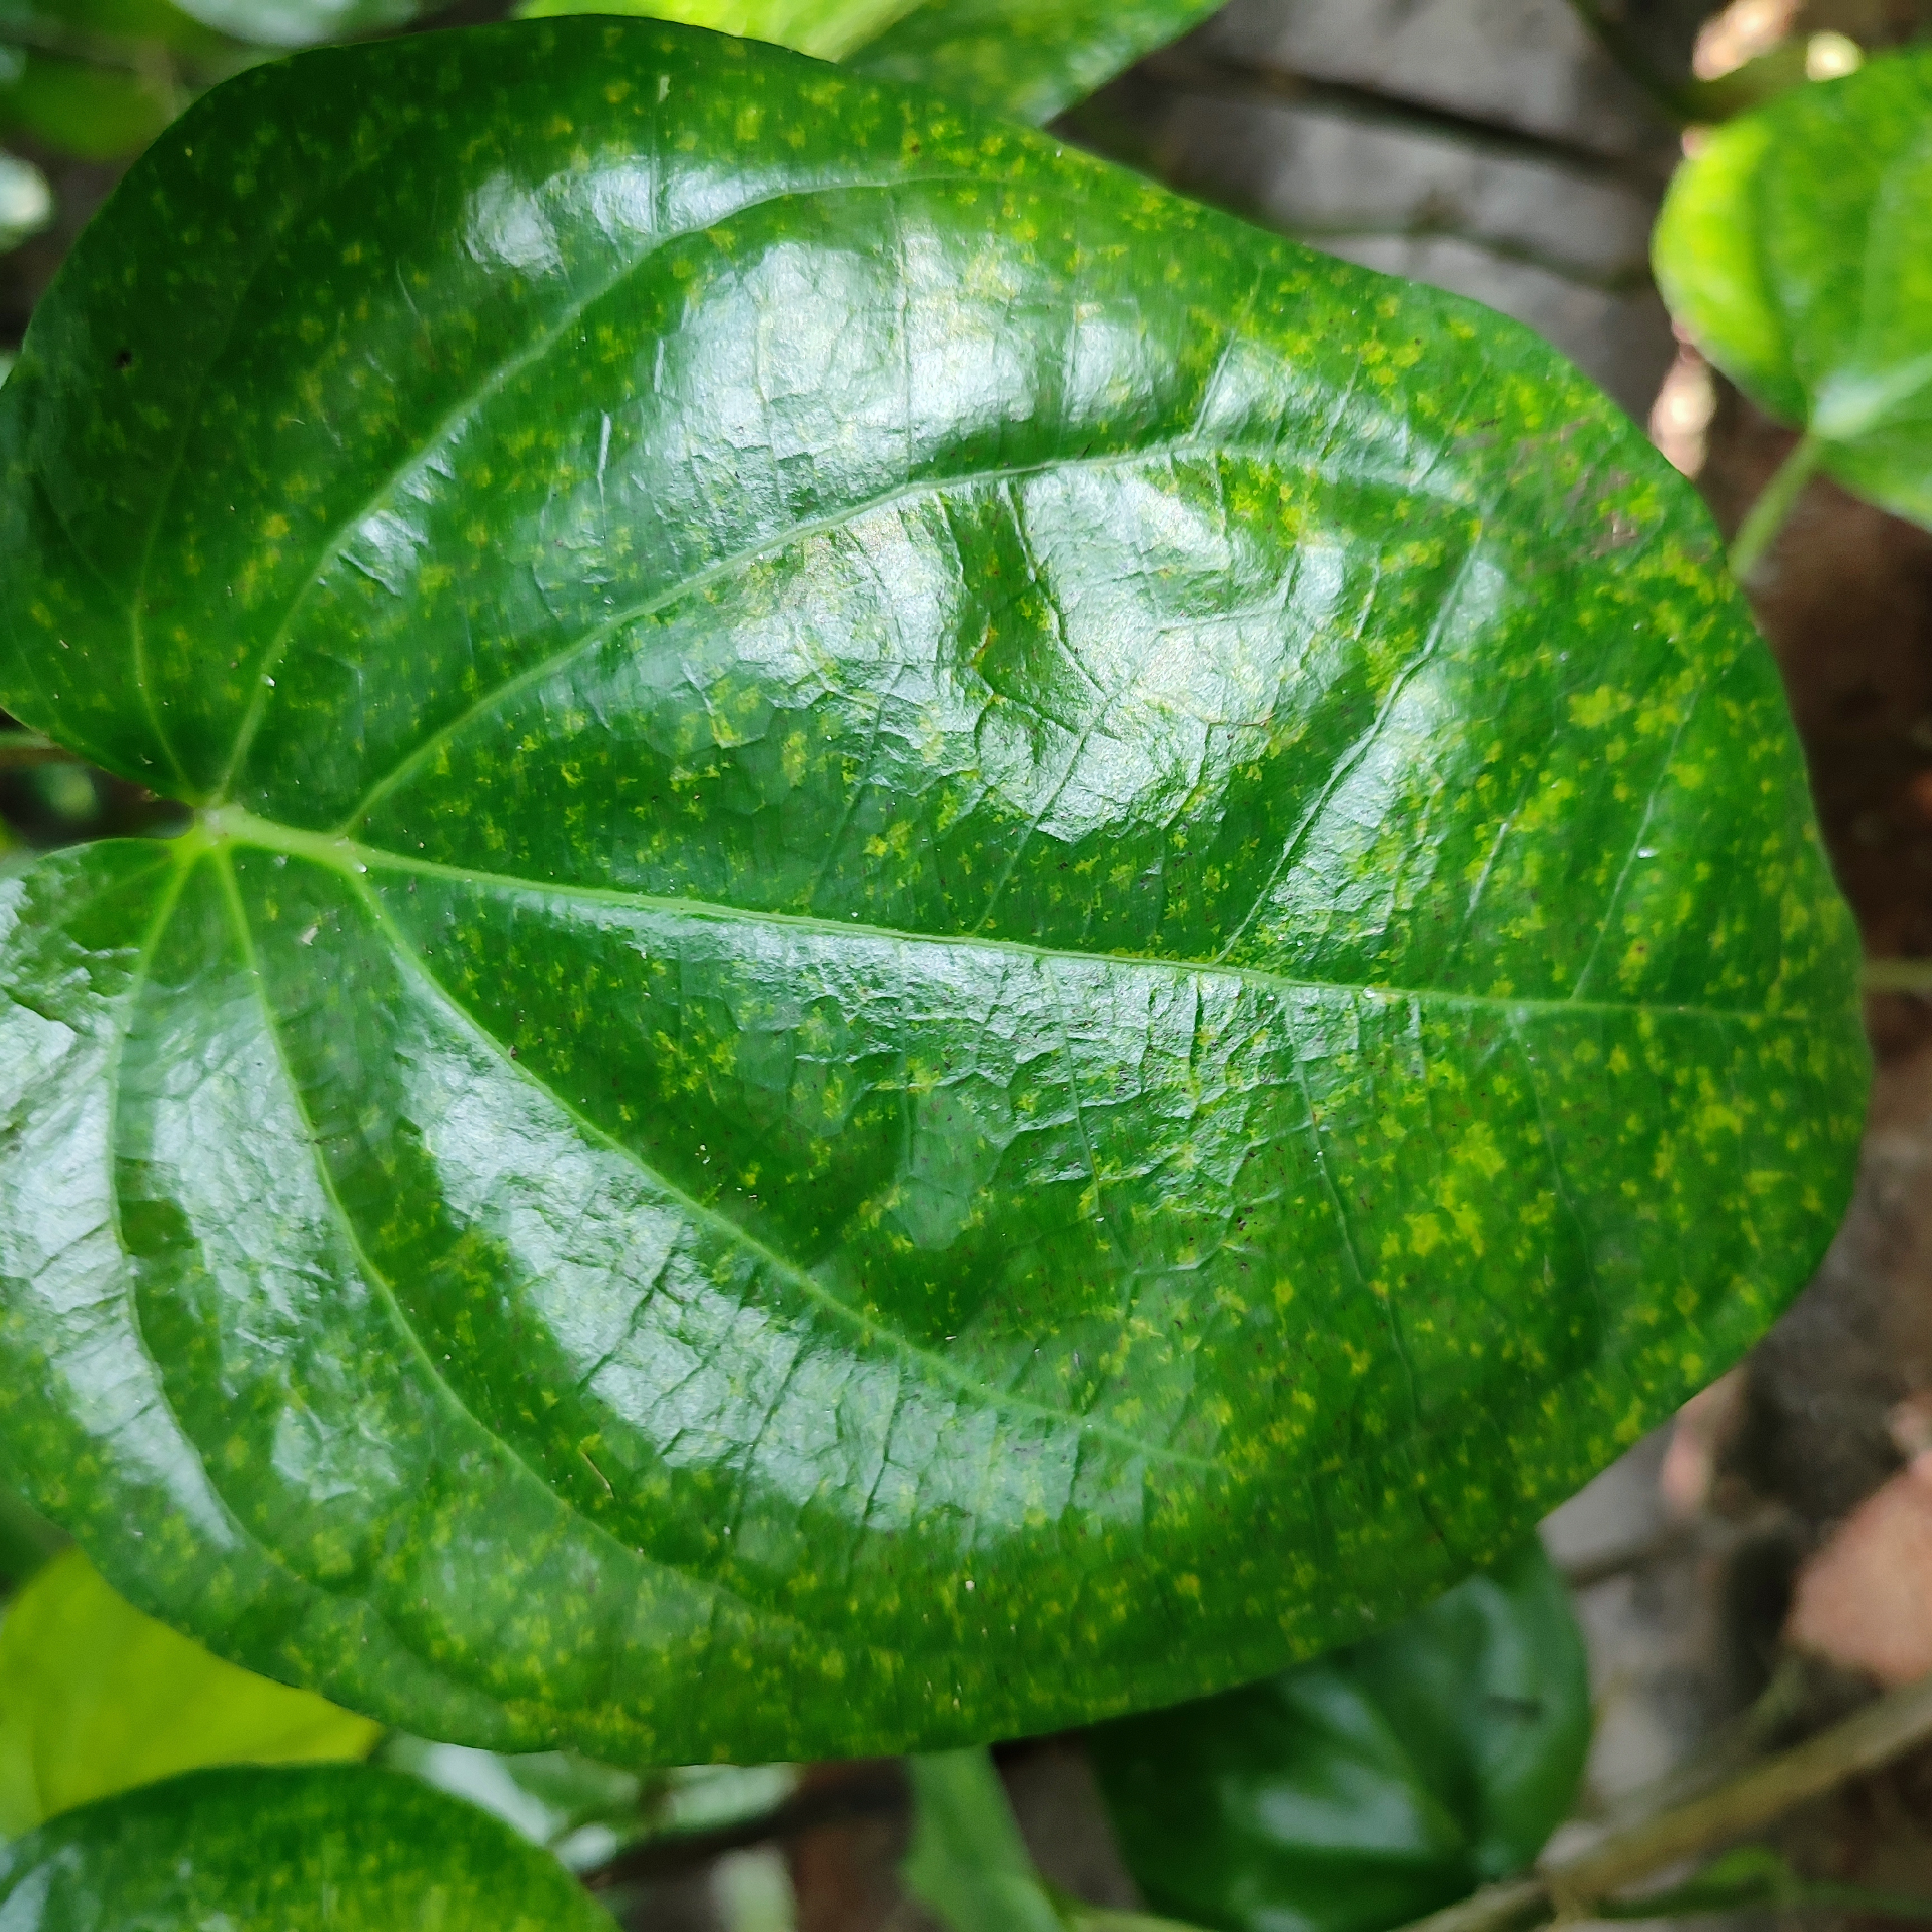
Label: Healthy_Leaf